Green Point, Newfoundland and Labrador

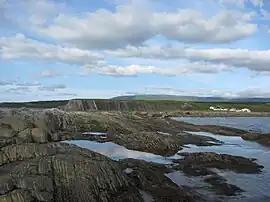
Green Point at low tide

Green Point is located 12 km north of the town of Rocky Harbour in Gros Morne National Park, on the west coast of Newfoundland. It is the home to a small summer fishing community and a drive-in campground. In 2000, Green Point was designated the Global Stratotype Section and Point (GSSP) representing the division between the Cambrian and the Ordovician systems.